Sirivannavari

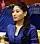
Princess Sirivannavari in 2020

Sirivannavari (born 8 January 1987) is a Thai princess and the only daughter of King Vajiralongkorn by his former consort Sujarinee Vivacharawongse (commonly known as Yuvadhida Polpraserth). She is also the only one of their children in the line of succession and to bear royal titles. She has produced works as a fashion designer, and competed in sports as an equestrian and badminton player.